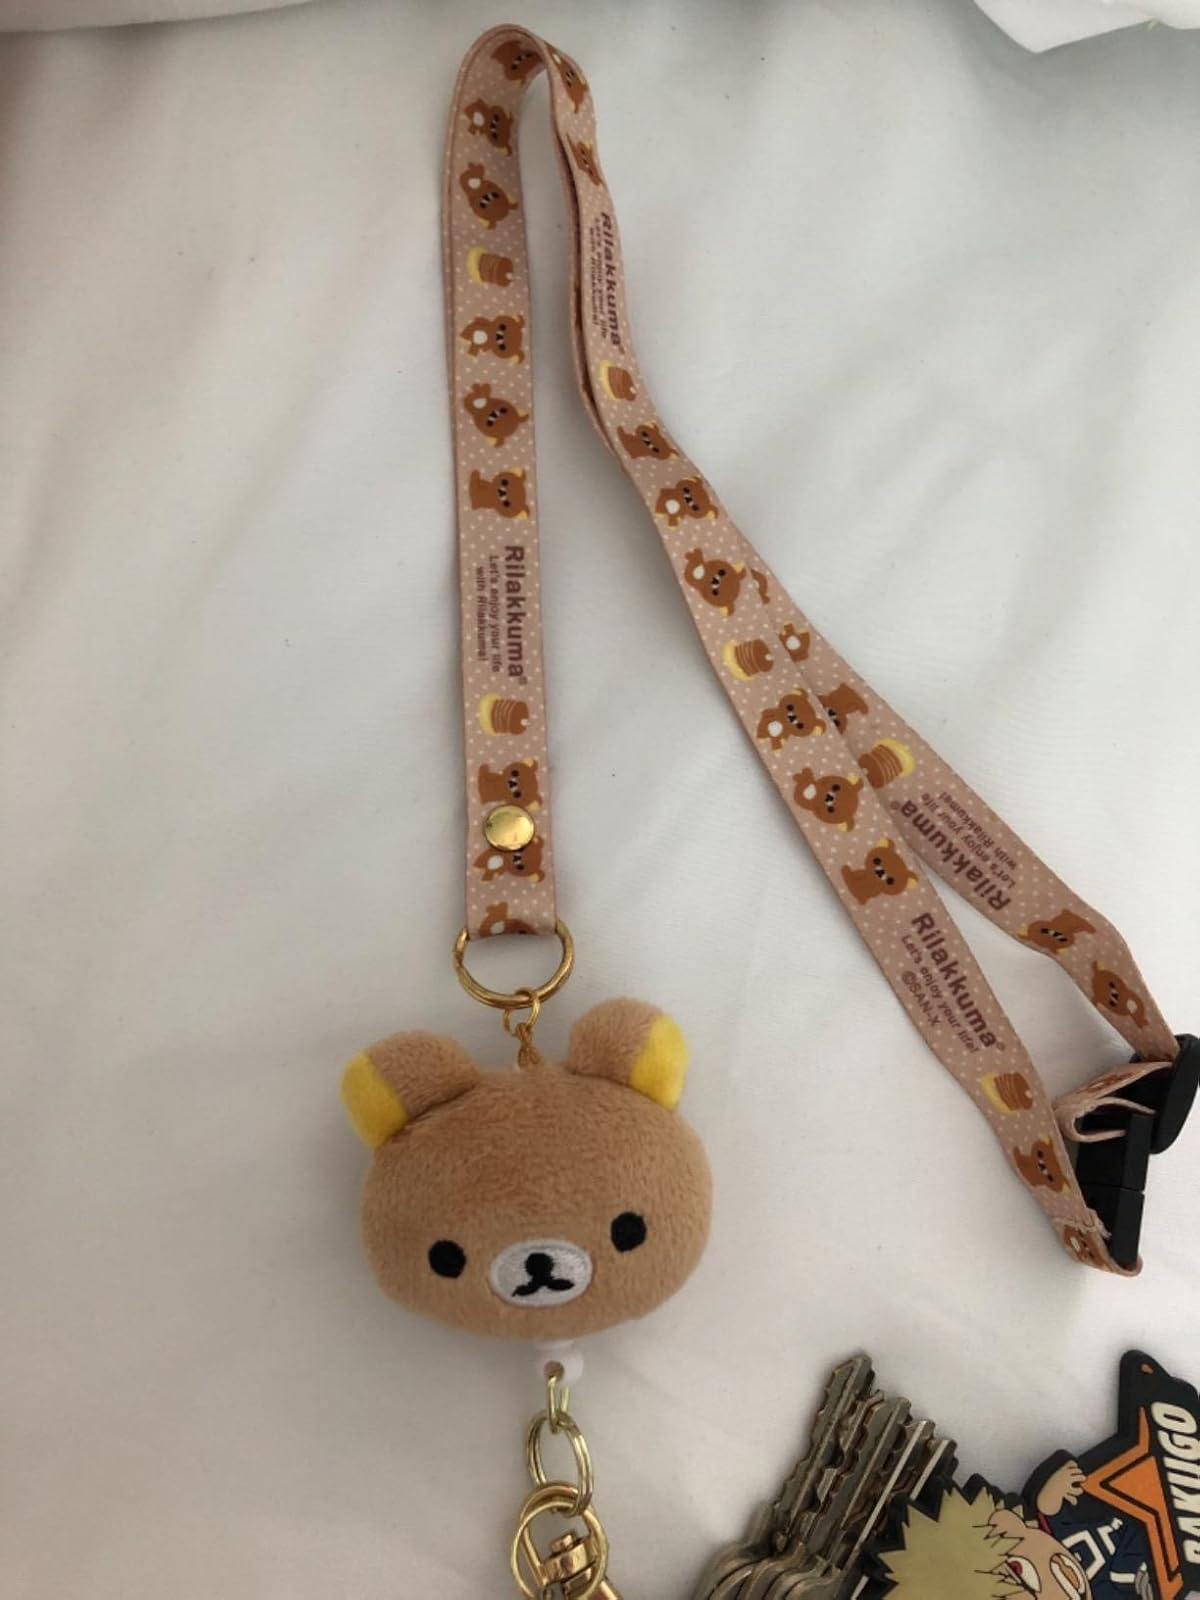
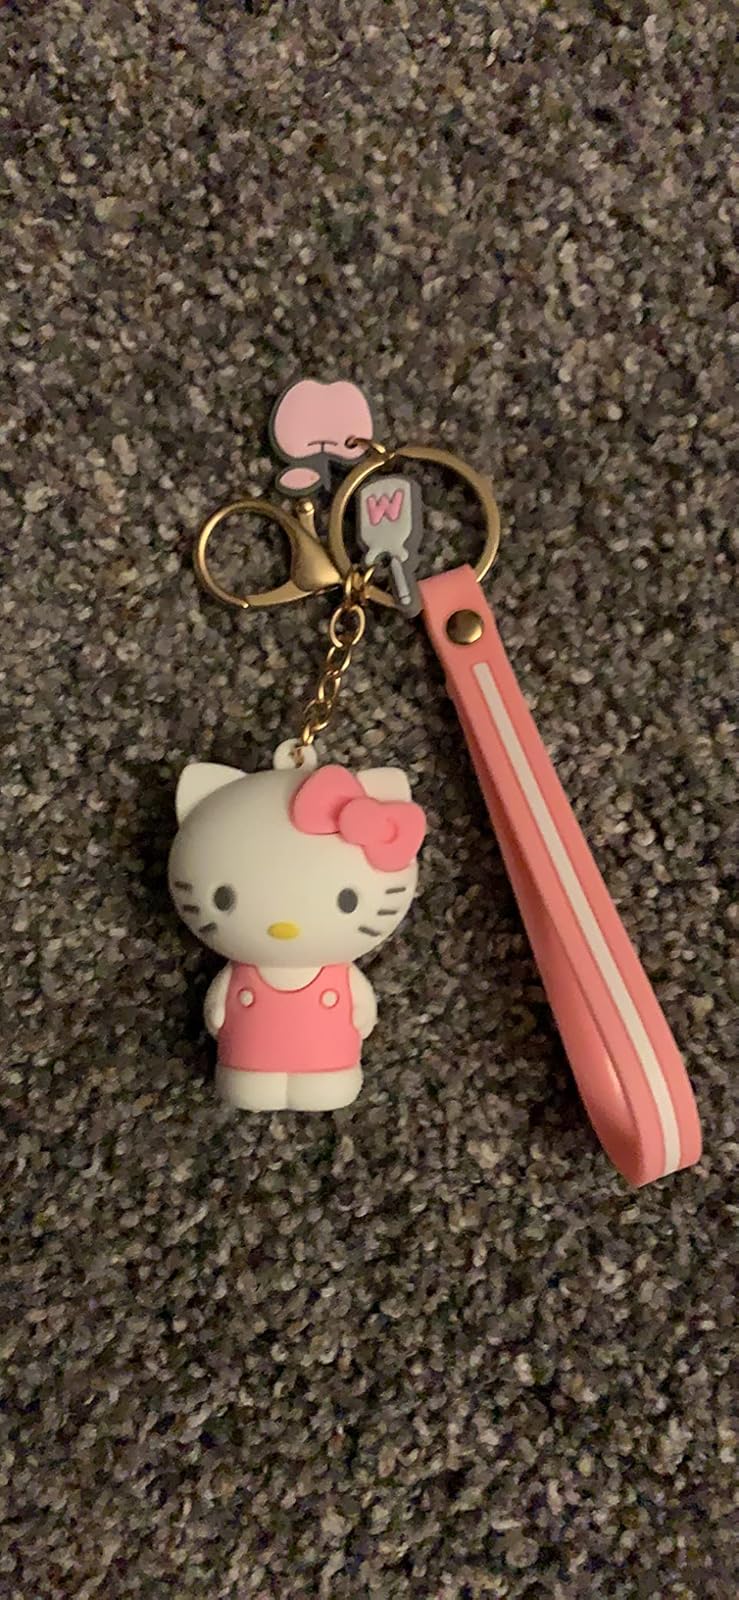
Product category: accessories_keychain
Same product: no